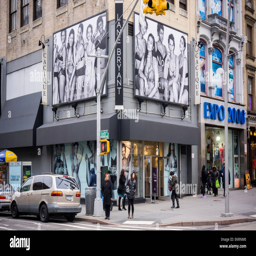
a billboard over a store shows the i advertising campaign